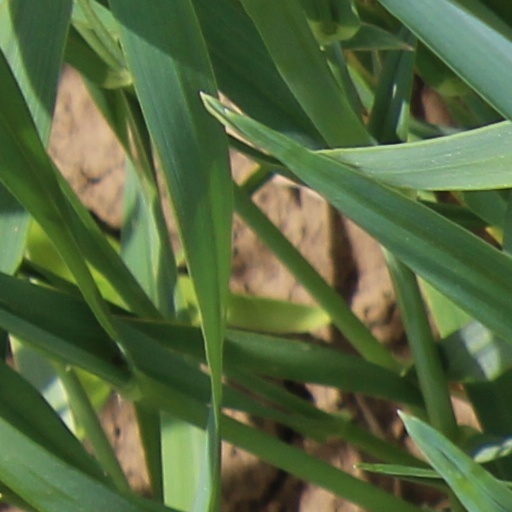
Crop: wheat